My Brother Jonathan (TV series)

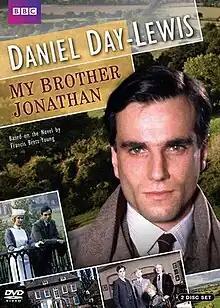

My Brother Jonathan is a British television drama series which first aired on BBC 2 in five episodes between 12 August and 9 September 1985. It is based on the 1928 novel of the same name by Francis Brett Young, which had previously been made into a 1948 film "My Brother Jonathan". Jonathan Dakers is an idealistic young doctor in a coal mining area of Northern England around the time of the First World War.